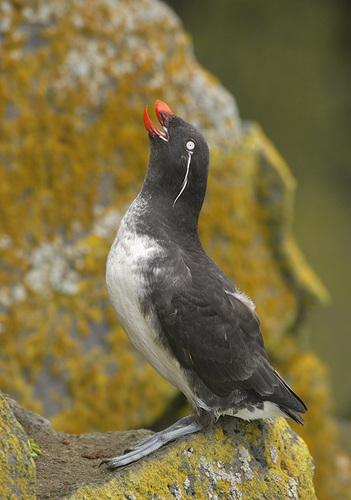
the medium sized bird has long feet, a upward curved orange beak, and white and gray colors.
this colorful bird has a white belly and breast, black wings, and grey tarsus and feet.
a small bird with an upward curved orange bill and black crown and nape.
a bird with a rounded orange bill, stark white eye and white breast.
this bird is black with white on its chest and has a very short beak.
medium sized bird with black body head and wings with a white breast and orange bill.
the bird has a white eyering, long throat, and short orange bill.
this bird is white and gray in color, with a orange beak.
this is a gray bird with a white breast and belly, webbed feet and a red thick beak.
the bird has black wings and a white breast, and a bright orange bill.
Species: Parakeet Auklet